List of Metamorphoses characters

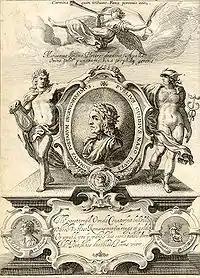
Cover of George Sandys's 1632 edition of "Ovid's Metamorphosis Englished"

This is a list of characters in the poem "Metamorphoses" by Ovid. It contains more than 200 characters, summaries of their roles, and information on where they appear. The descriptions vary in length and comprehensiveness, upgrading characters who were actually metamorphosed, who play a significant role, or about whom a certain background knowledge is required to understand the "Metamorphoses". The major Roman gods in general play significant roles in all of the stories, but only their attributes are listed under their own name—their specific roles are summarized under the individual involved characters' names (e.g. Apollo's role in the myth of Hyacinthus is listed under Hyacinthus).